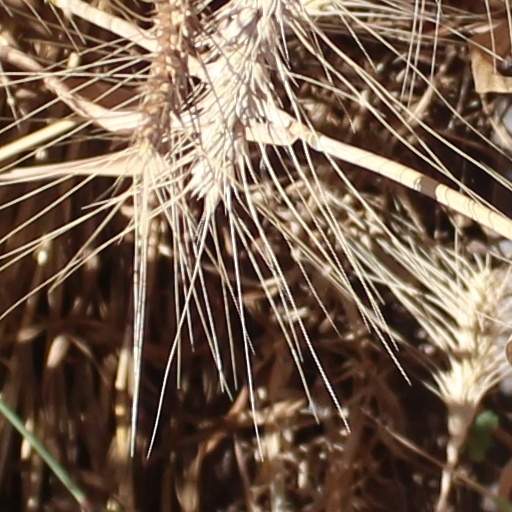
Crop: wheat